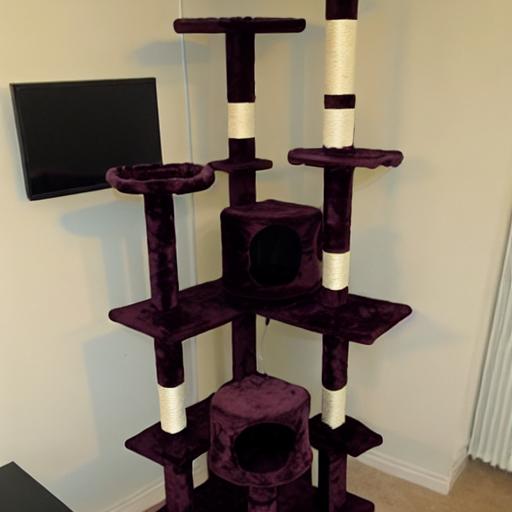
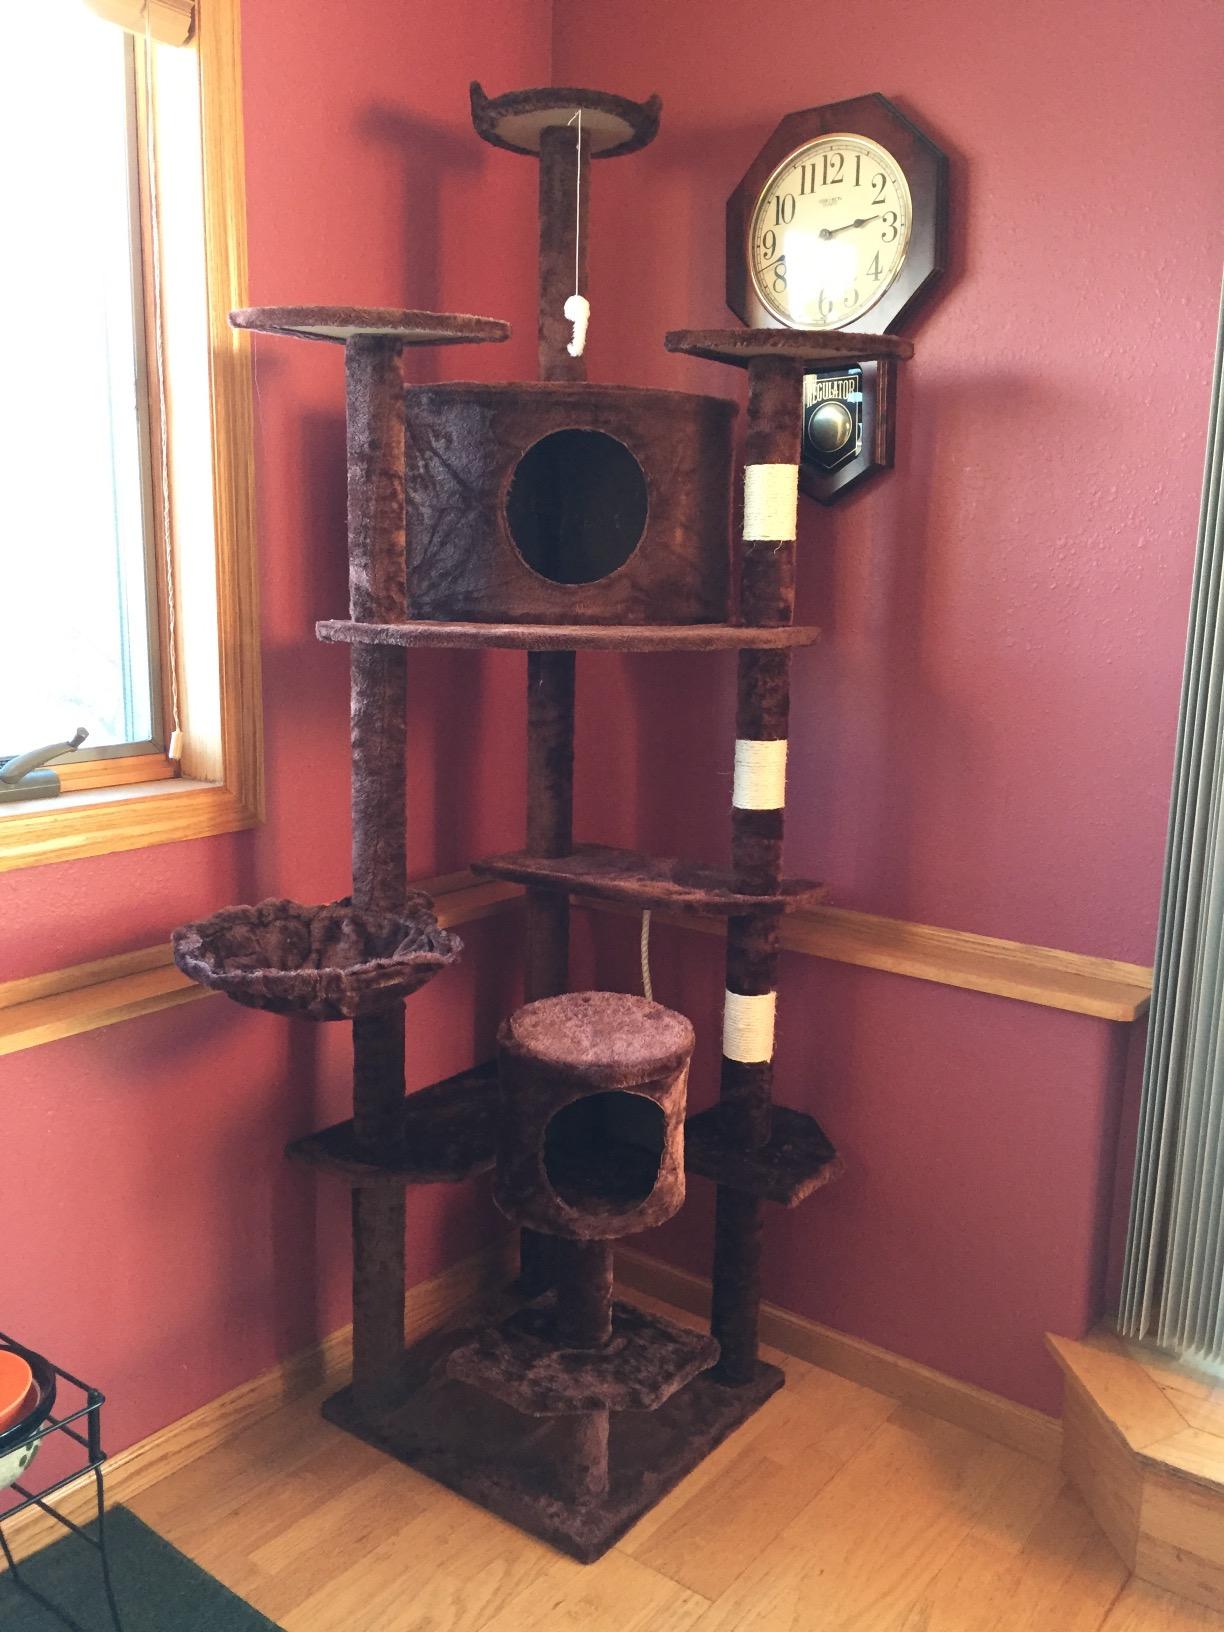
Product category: items_cat tree
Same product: no